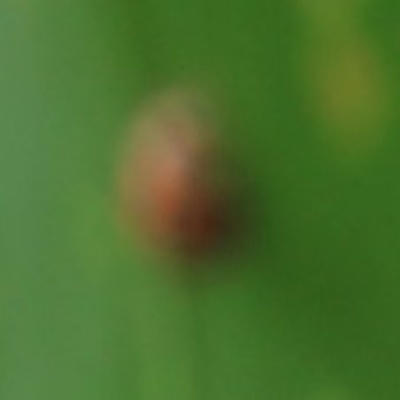
Crop: Maize
Condition: leaf beetle